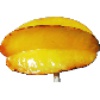
Label: Carambula 1